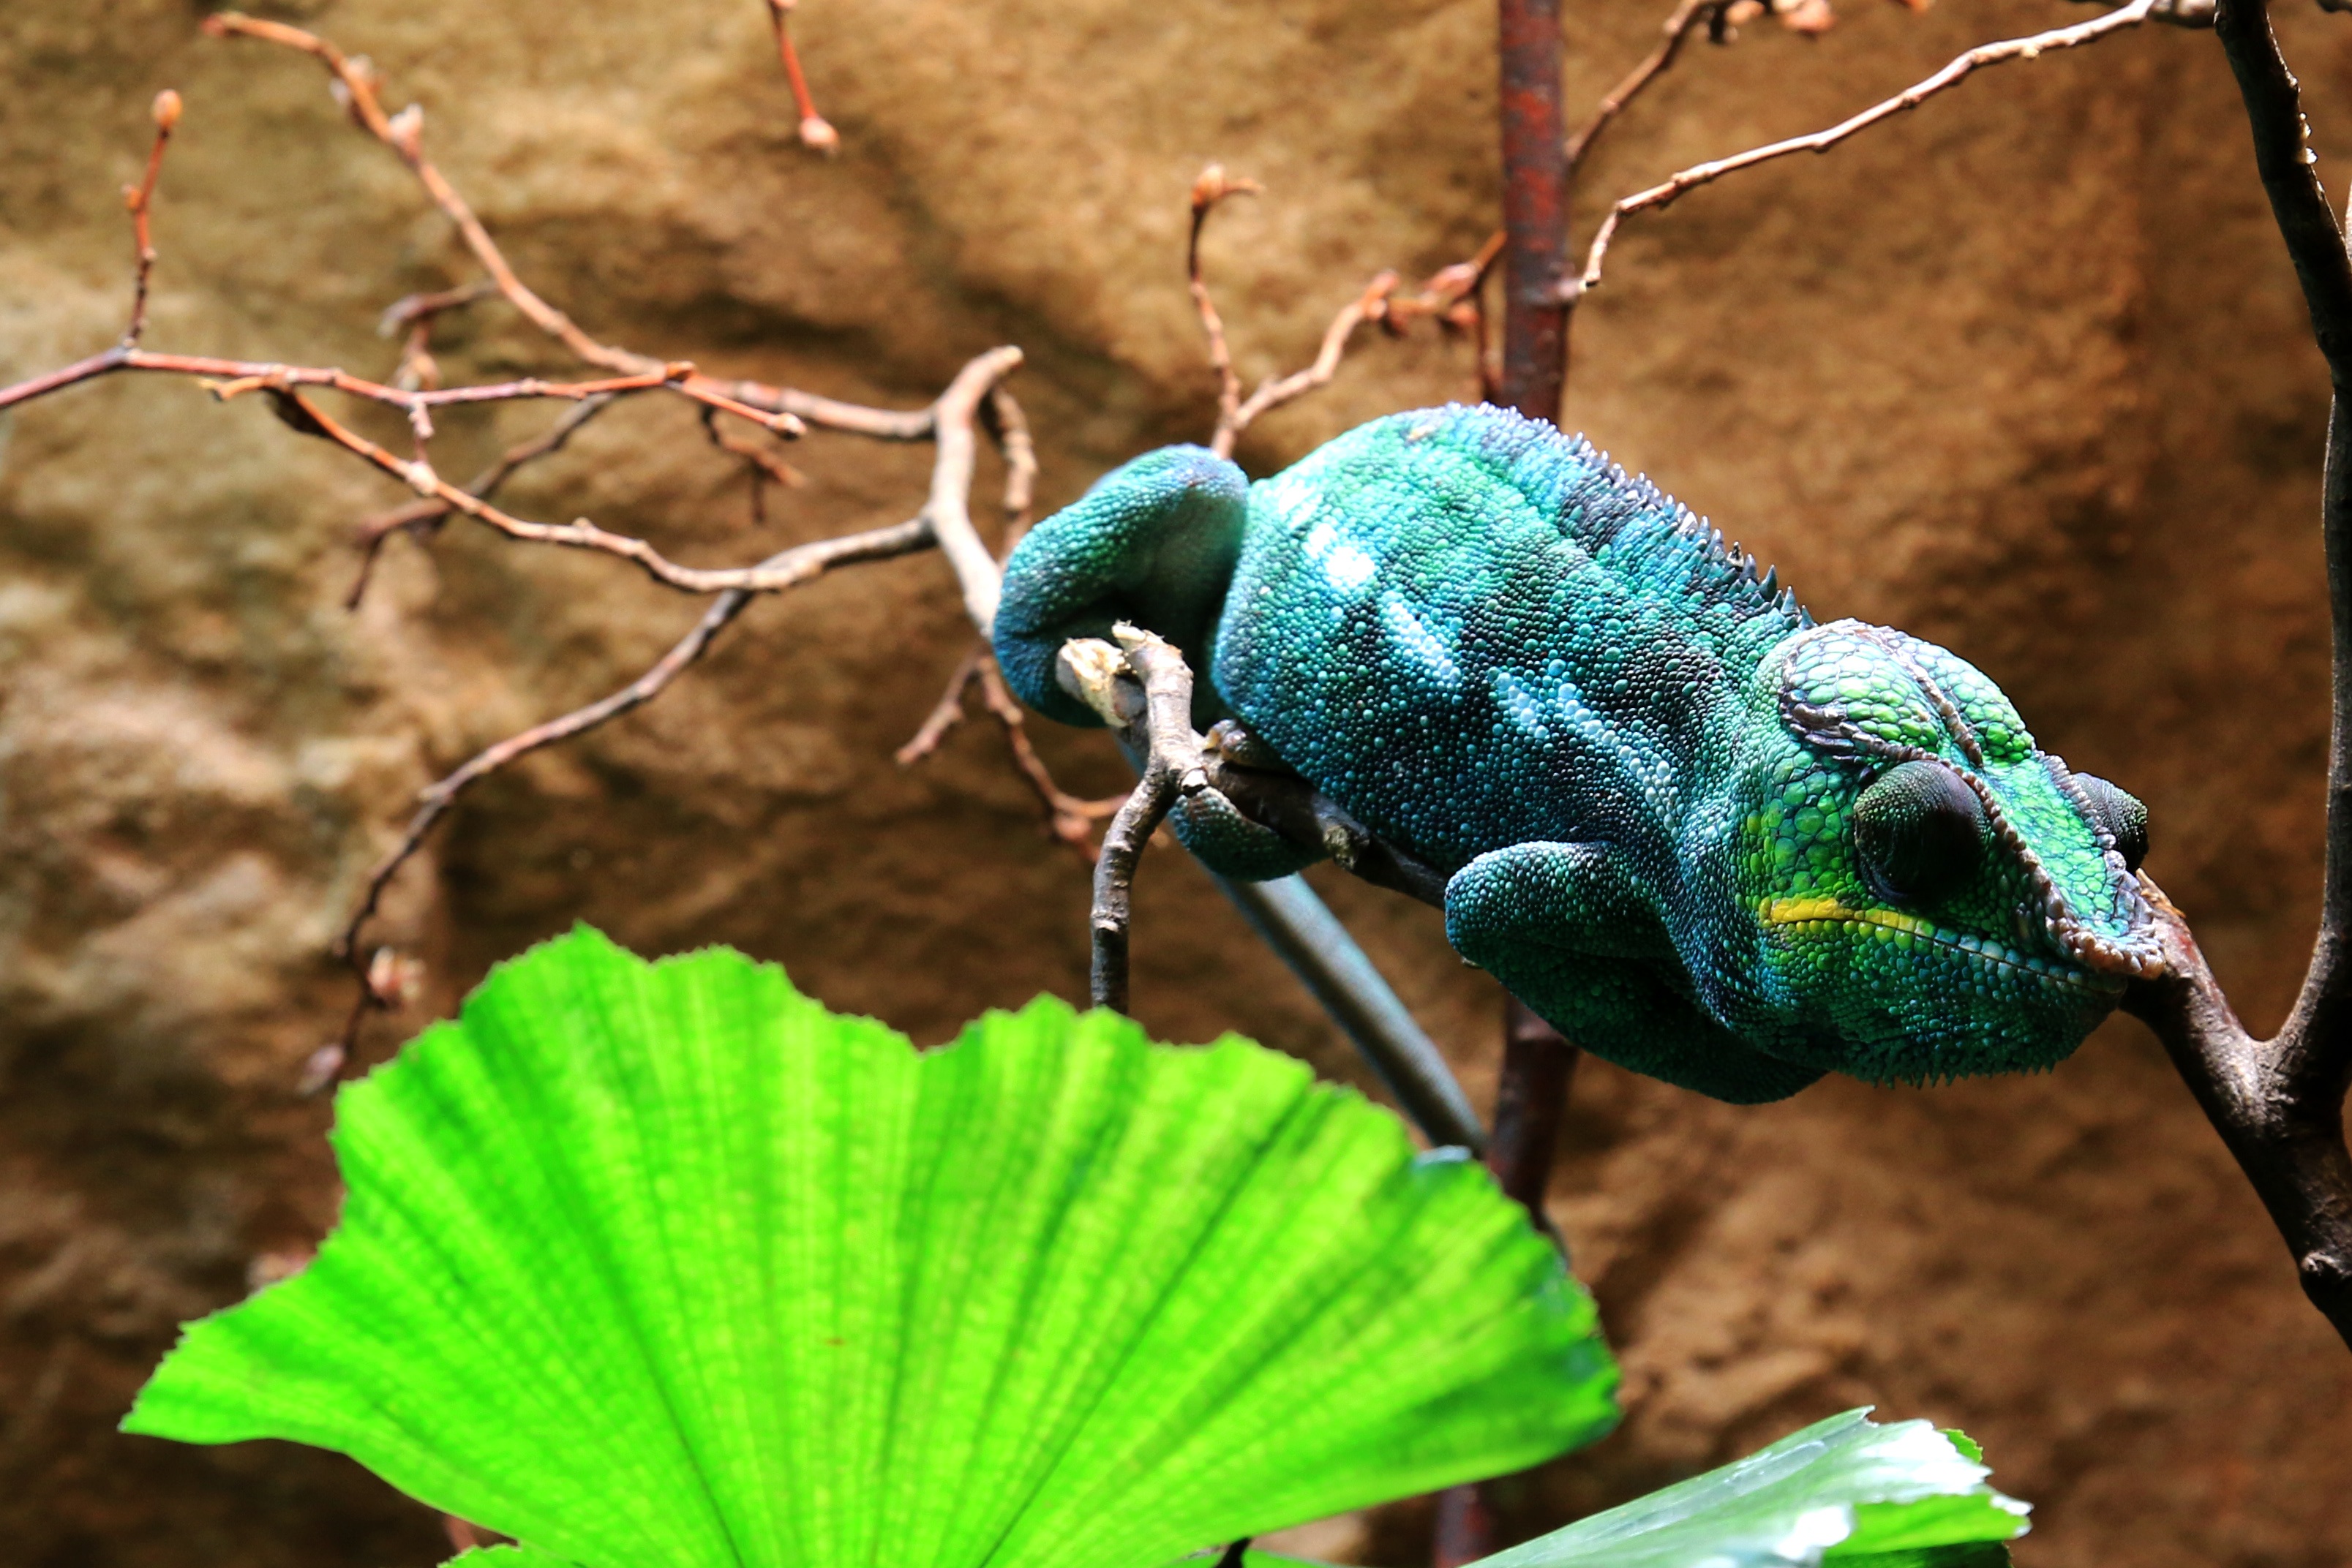
nature, branch, leaf, flower, animal, wildlife, green, tropical, color, botany, reptile, flora, fauna, lizard, chameleon, terrarium, macro photography